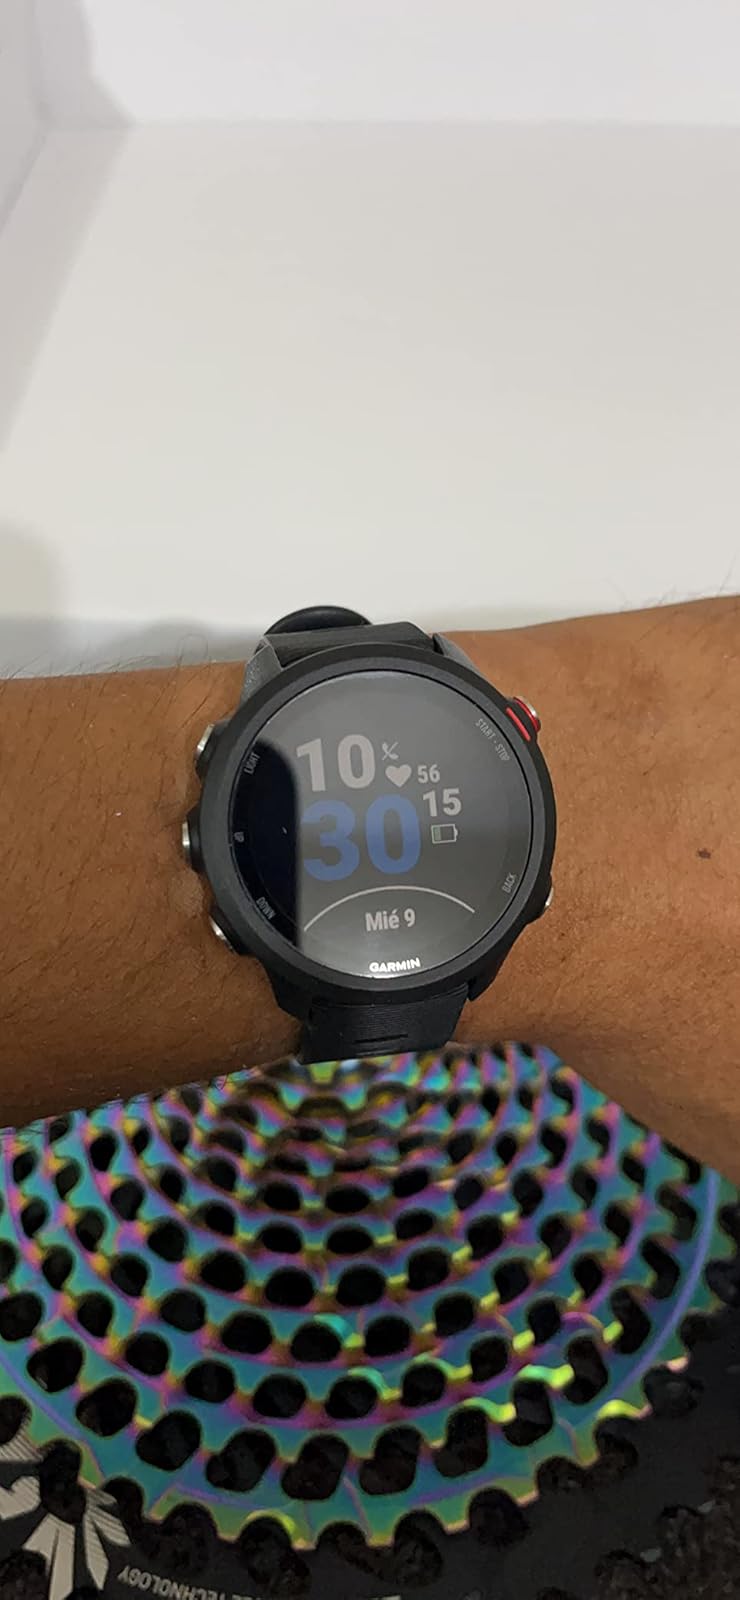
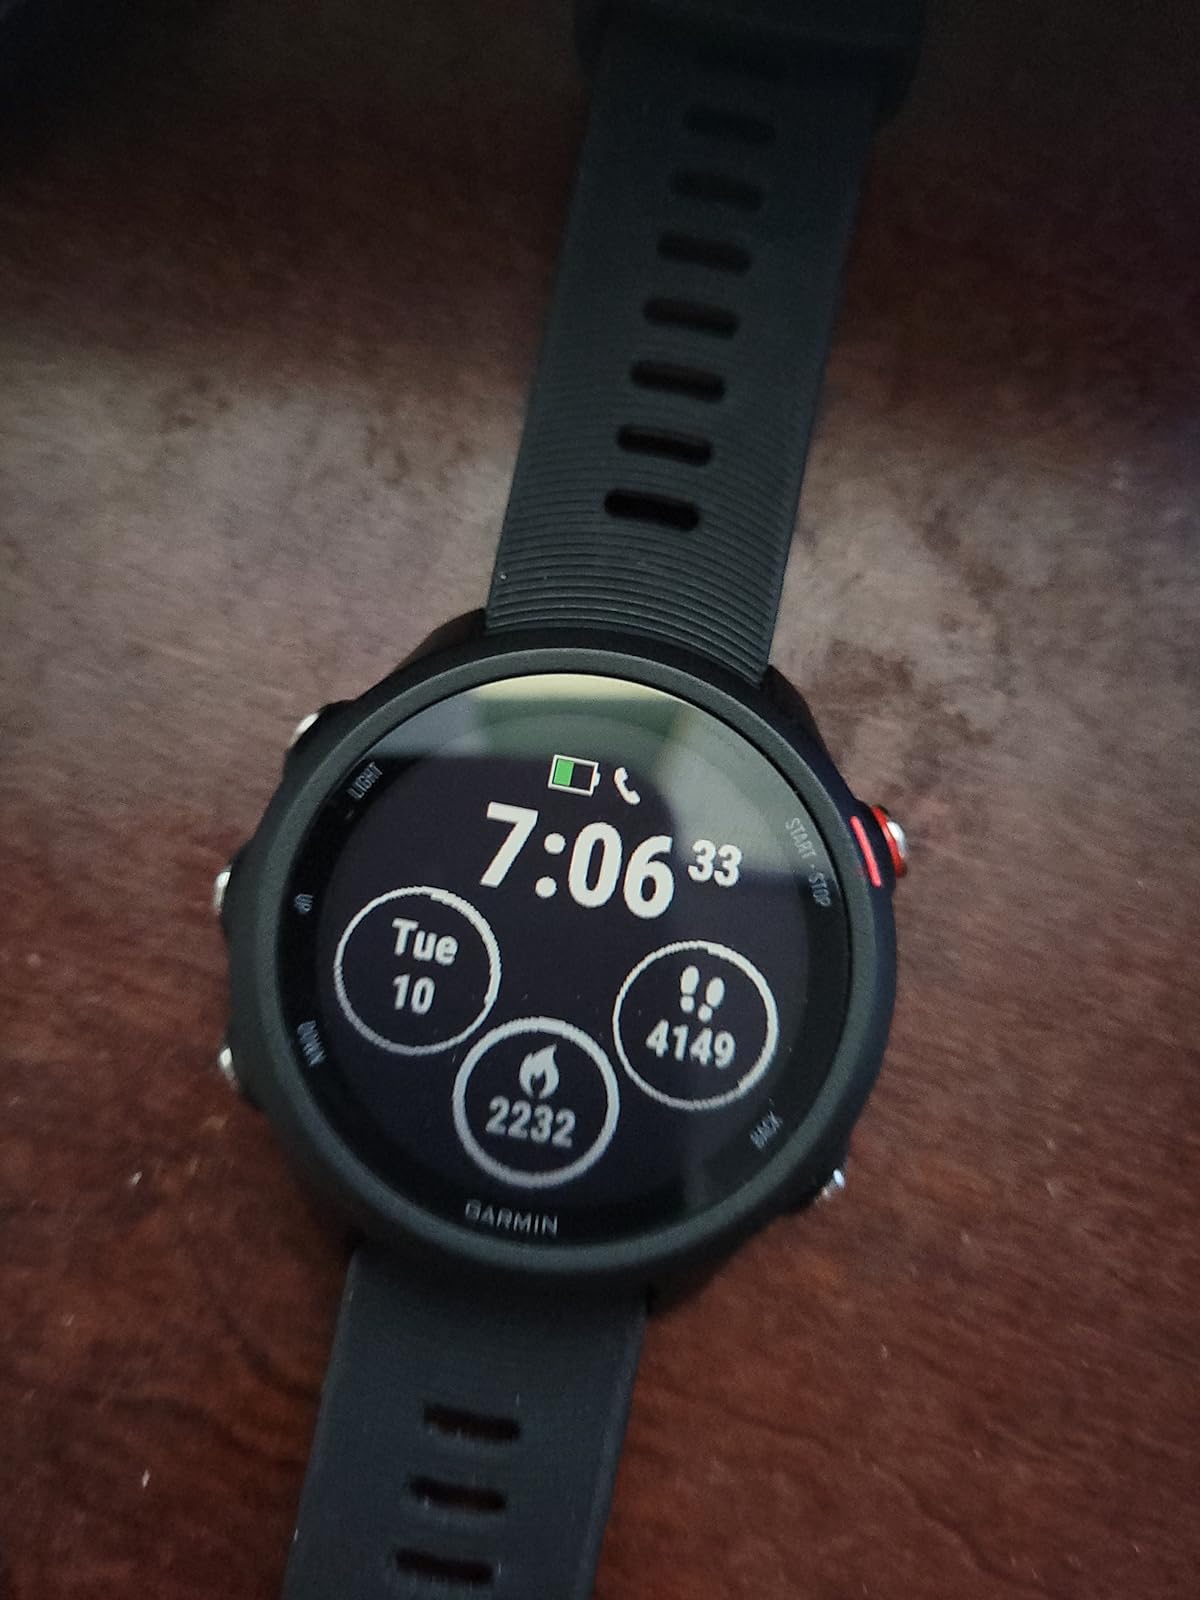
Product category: smartwatch
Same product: yes